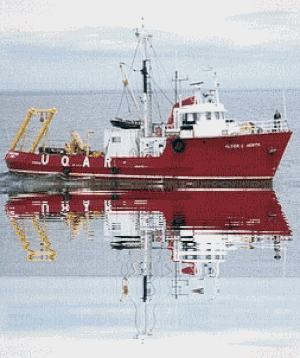
Le navire de recherche Alcide C. Horth près du quai de Rimouki, Qc, Canada.
L’Alcide C. Horth était un navire de recherche océanographique canadien. De 1988 à 2002, il a contribué au Québec à la recherche dans l'estuaire du Saint-Laurent, et dans la rivière Saguenay.